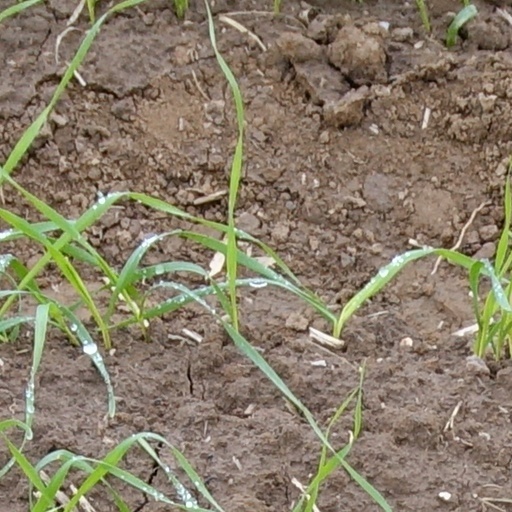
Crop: wheat